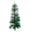
Label: pine_tree